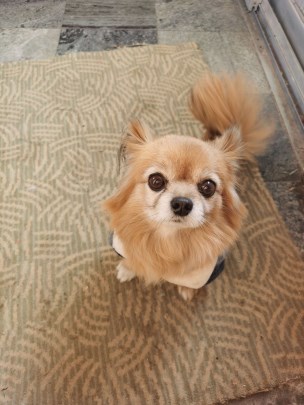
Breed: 1936-n000005-Pomeranian